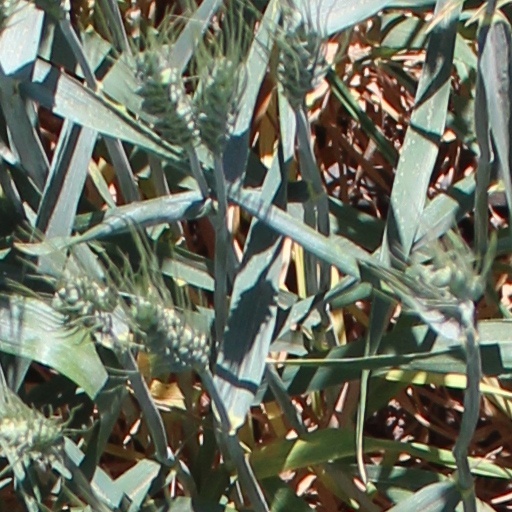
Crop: wheat